Evergreen Cemetery (Jacksonville, Florida)

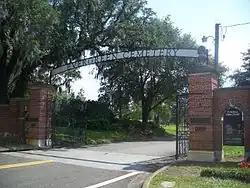
The entrance to Evergreen Cemetery

Evergreen Cemetery is a historic cemetery in Jacksonville, Florida. It was added to the National Register of Historic Places on April 8, 2011. It is located at 4535 North Main Street, in the city's Northside area.